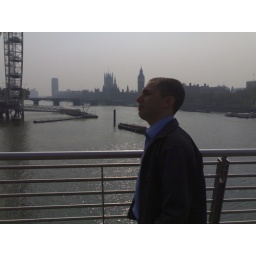
chris walking over the golden jubilee bridge